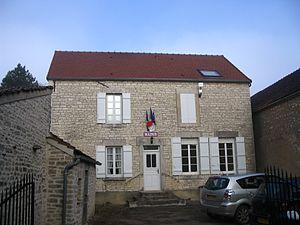
La mairie de Pasilly, Yonne, France.
Pasilly est une commune française située dans le département de l'Yonne en région Bourgogne-Franche-Comté.